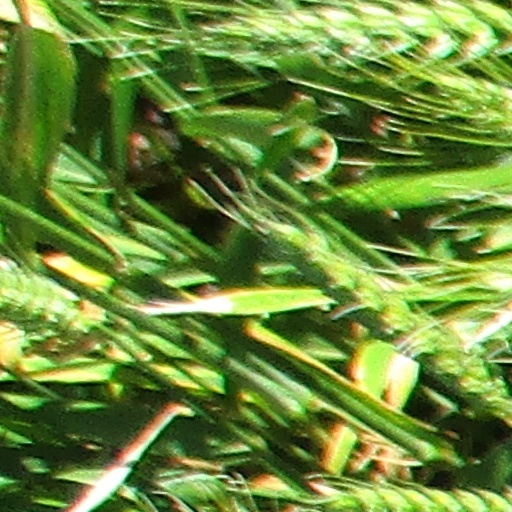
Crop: wheat